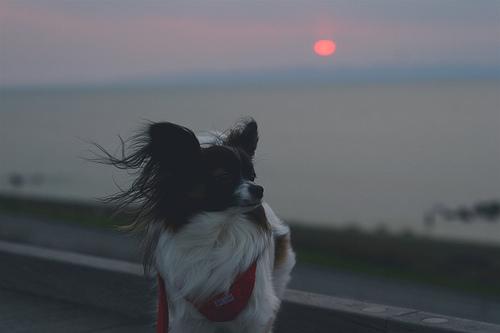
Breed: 806-n000129-papillon